Father Brown (1966 TV series)

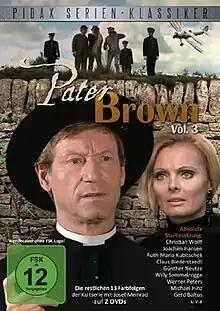

Father Brown (German: Pater Brown) is a West German mystery television series which aired between 1966 and 1972 on ARD. It is based on the Father Brown stories of British writer G.K. Chesterton, about a crime-solving Catholic priest. The title role was played by the Austrian actor Josef Meinrad. Ernst Fritz Fürbringer had a recurring role as Inspector Gilbert Burns in 19 episodes, while Guido Wieland played another police officer Inspector Evans in 10 episodes.